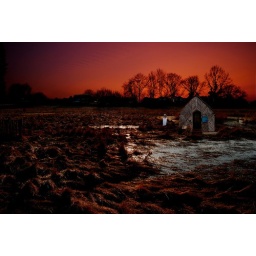
Chapel and girl in white dress I